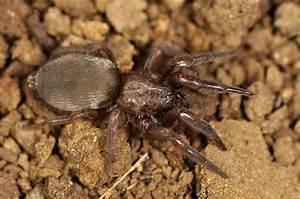
spider